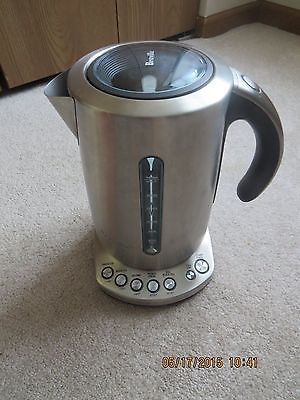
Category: kettle